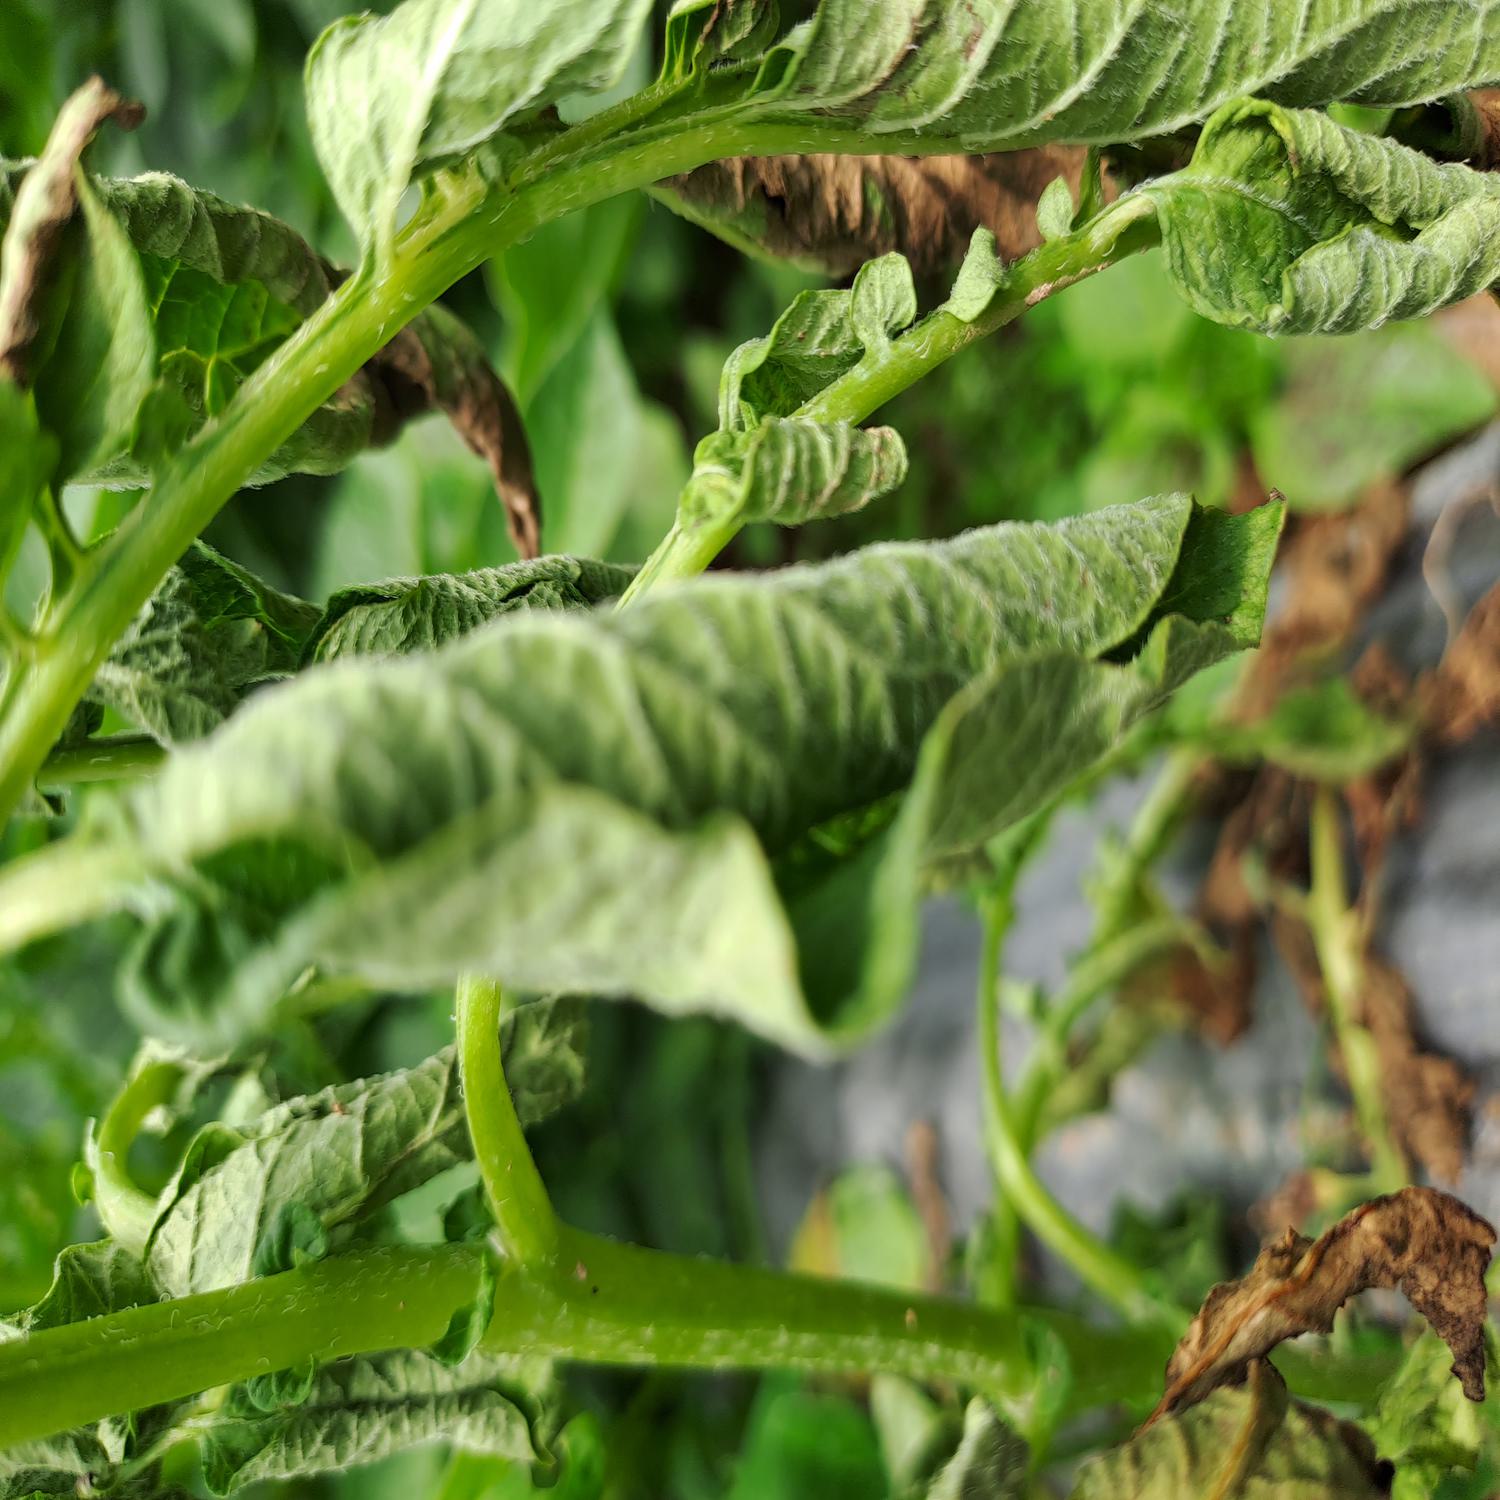
Label: Bacteria